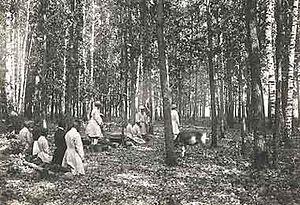
Le Marla est une religion polythéiste pratiquée essentiellement par les Maris, peuple de tradition finno-ougrienne, autrefois appelés Tchérémisses. Les hommes prient généralement les divinités mâles et les femmes les divinités féminines.